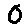
Label: 0